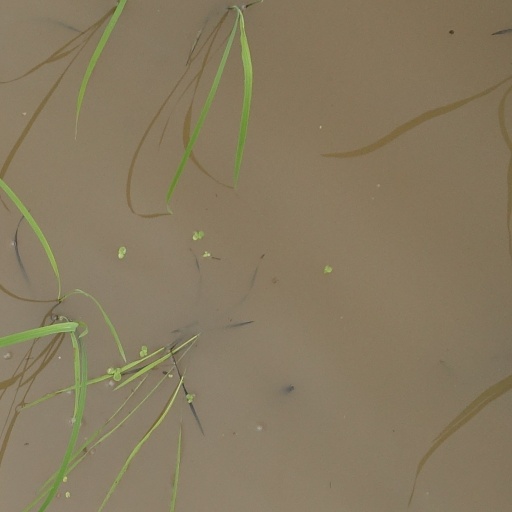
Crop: rice